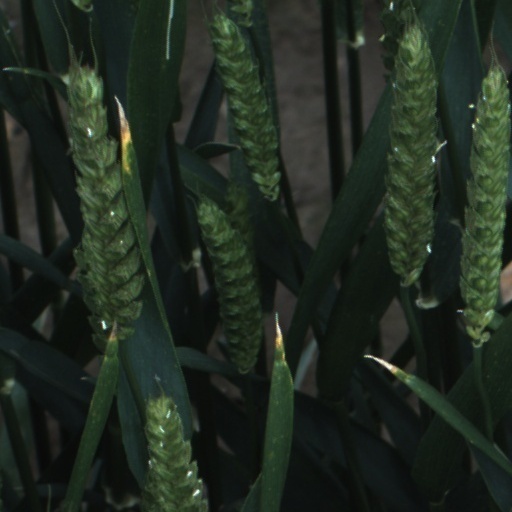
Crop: wheat